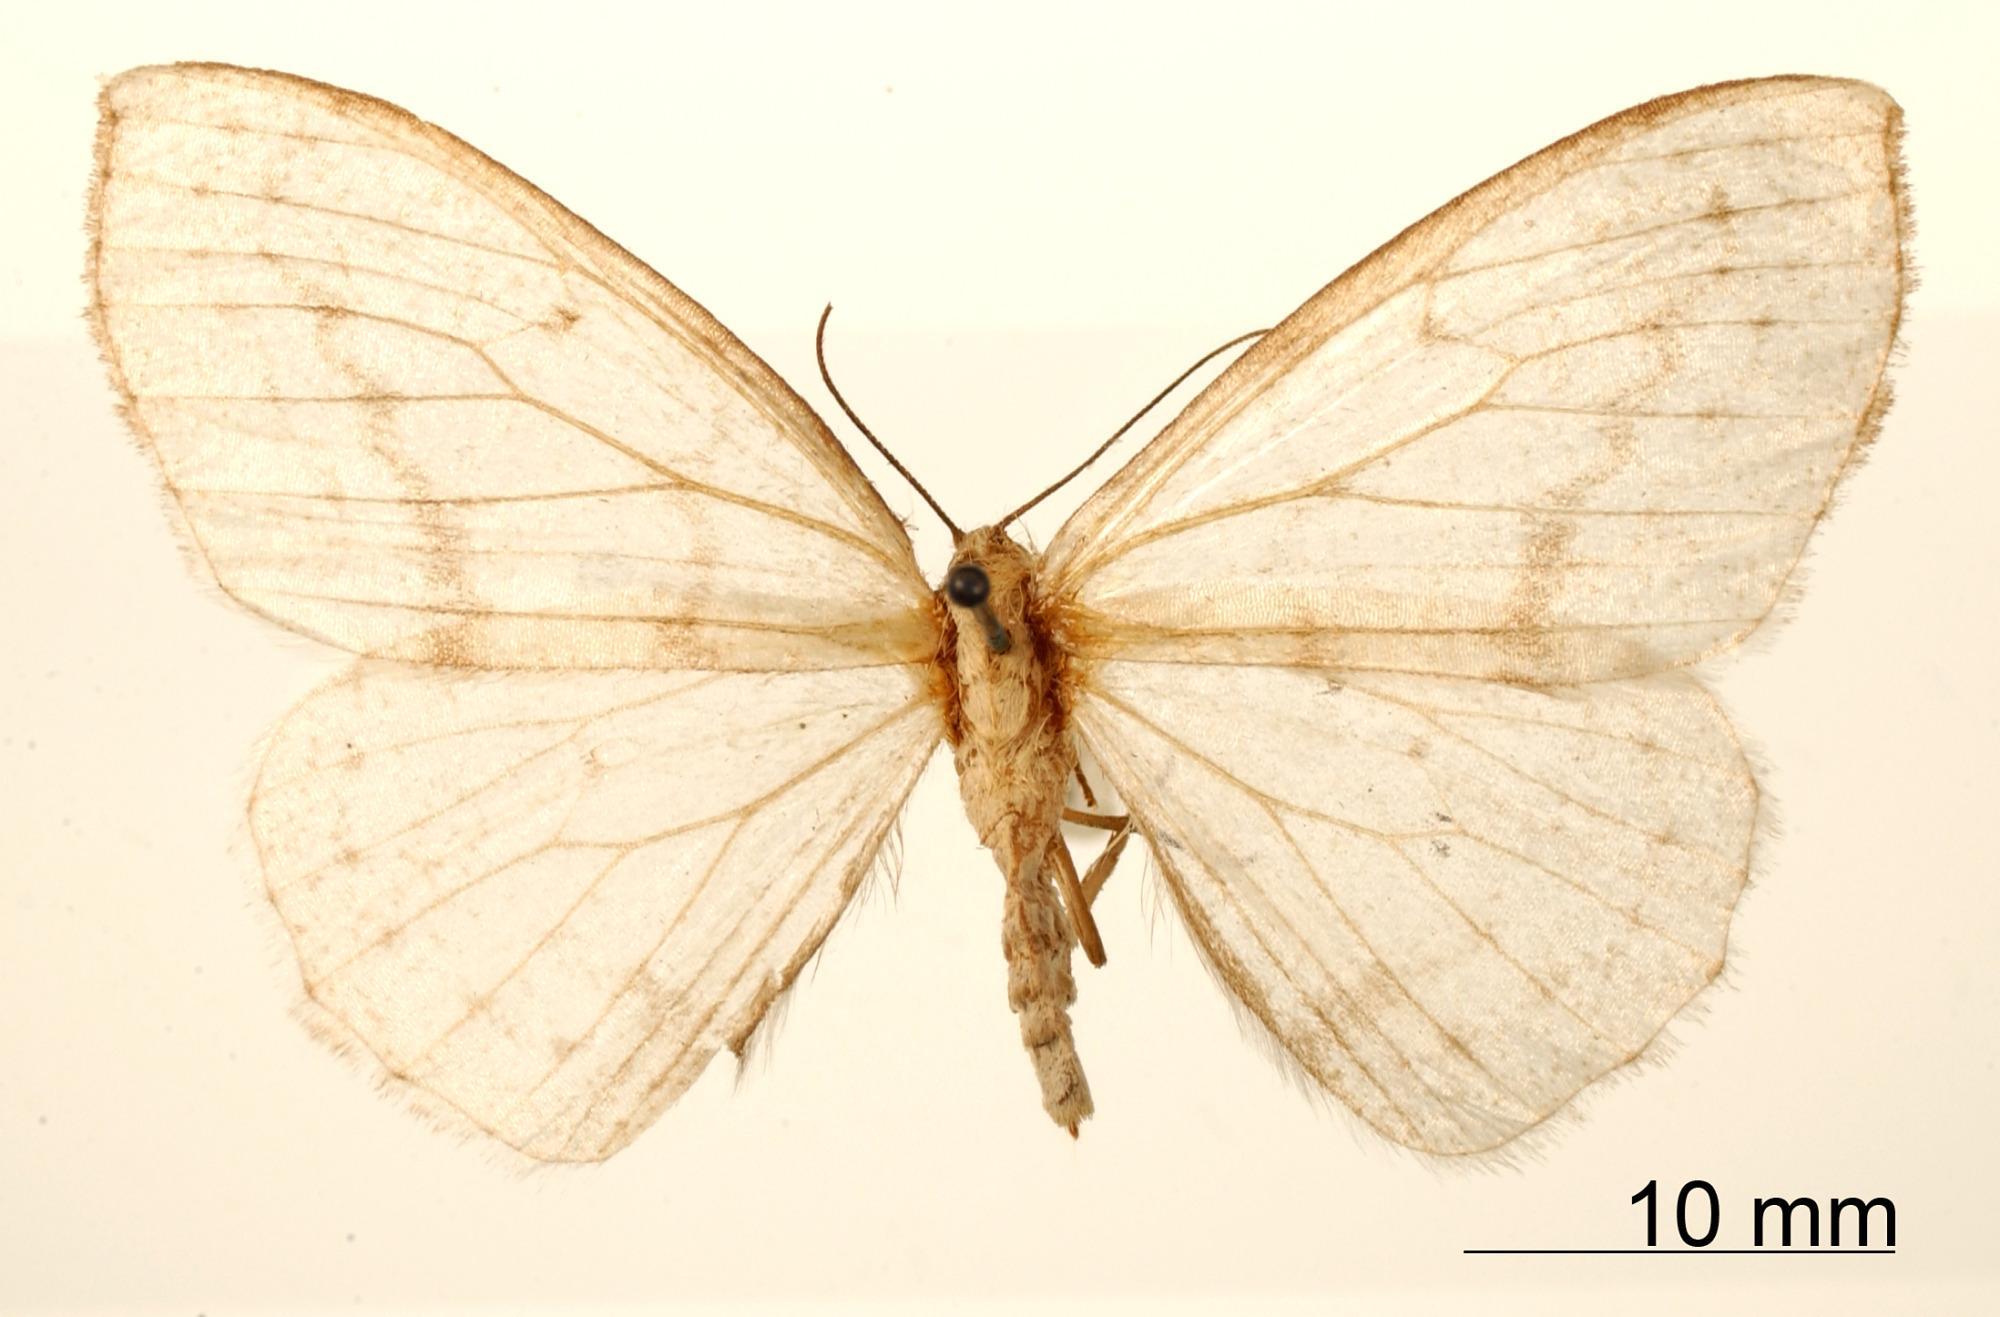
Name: Nipteria solitaria
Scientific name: Nipteria solitaria Dognin, 1913
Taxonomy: Animalia, Arthropoda, Insecta, Lepidoptera, Geometridae, Ennominae
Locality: Monte Tolima, Colombia, Colombia